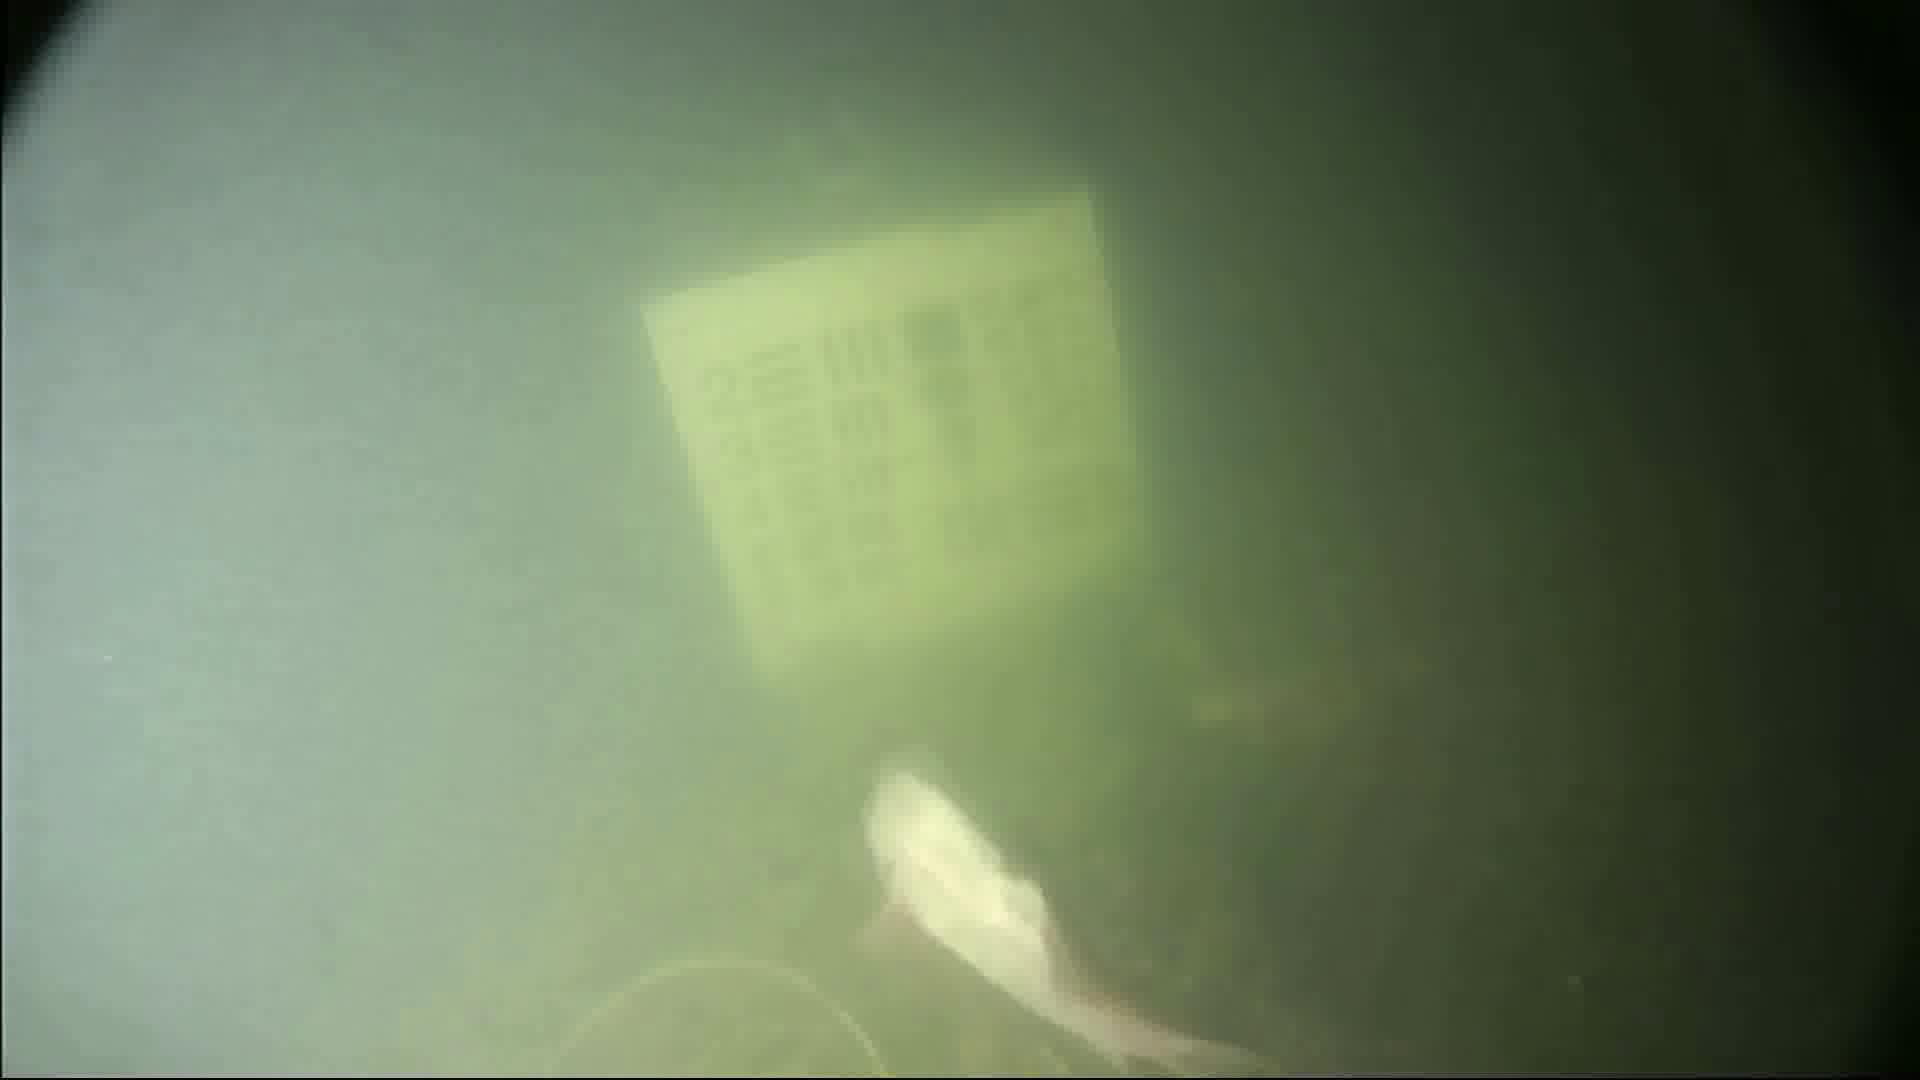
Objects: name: fish